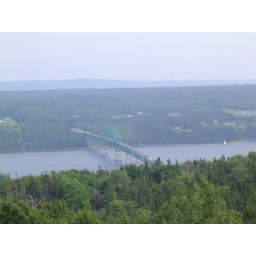
The bridge over the Lake. My campground is just off the highway on this side of the Lake.